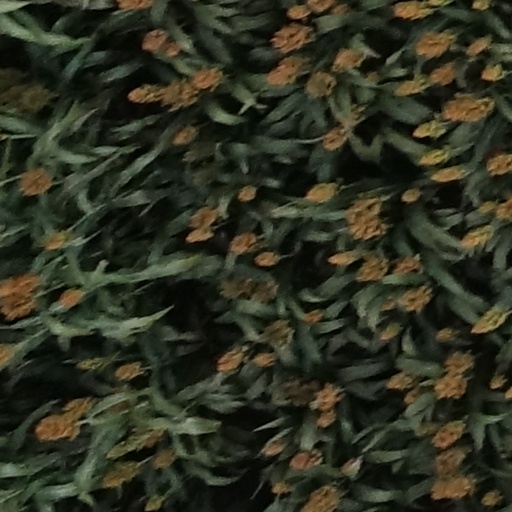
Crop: sorghum